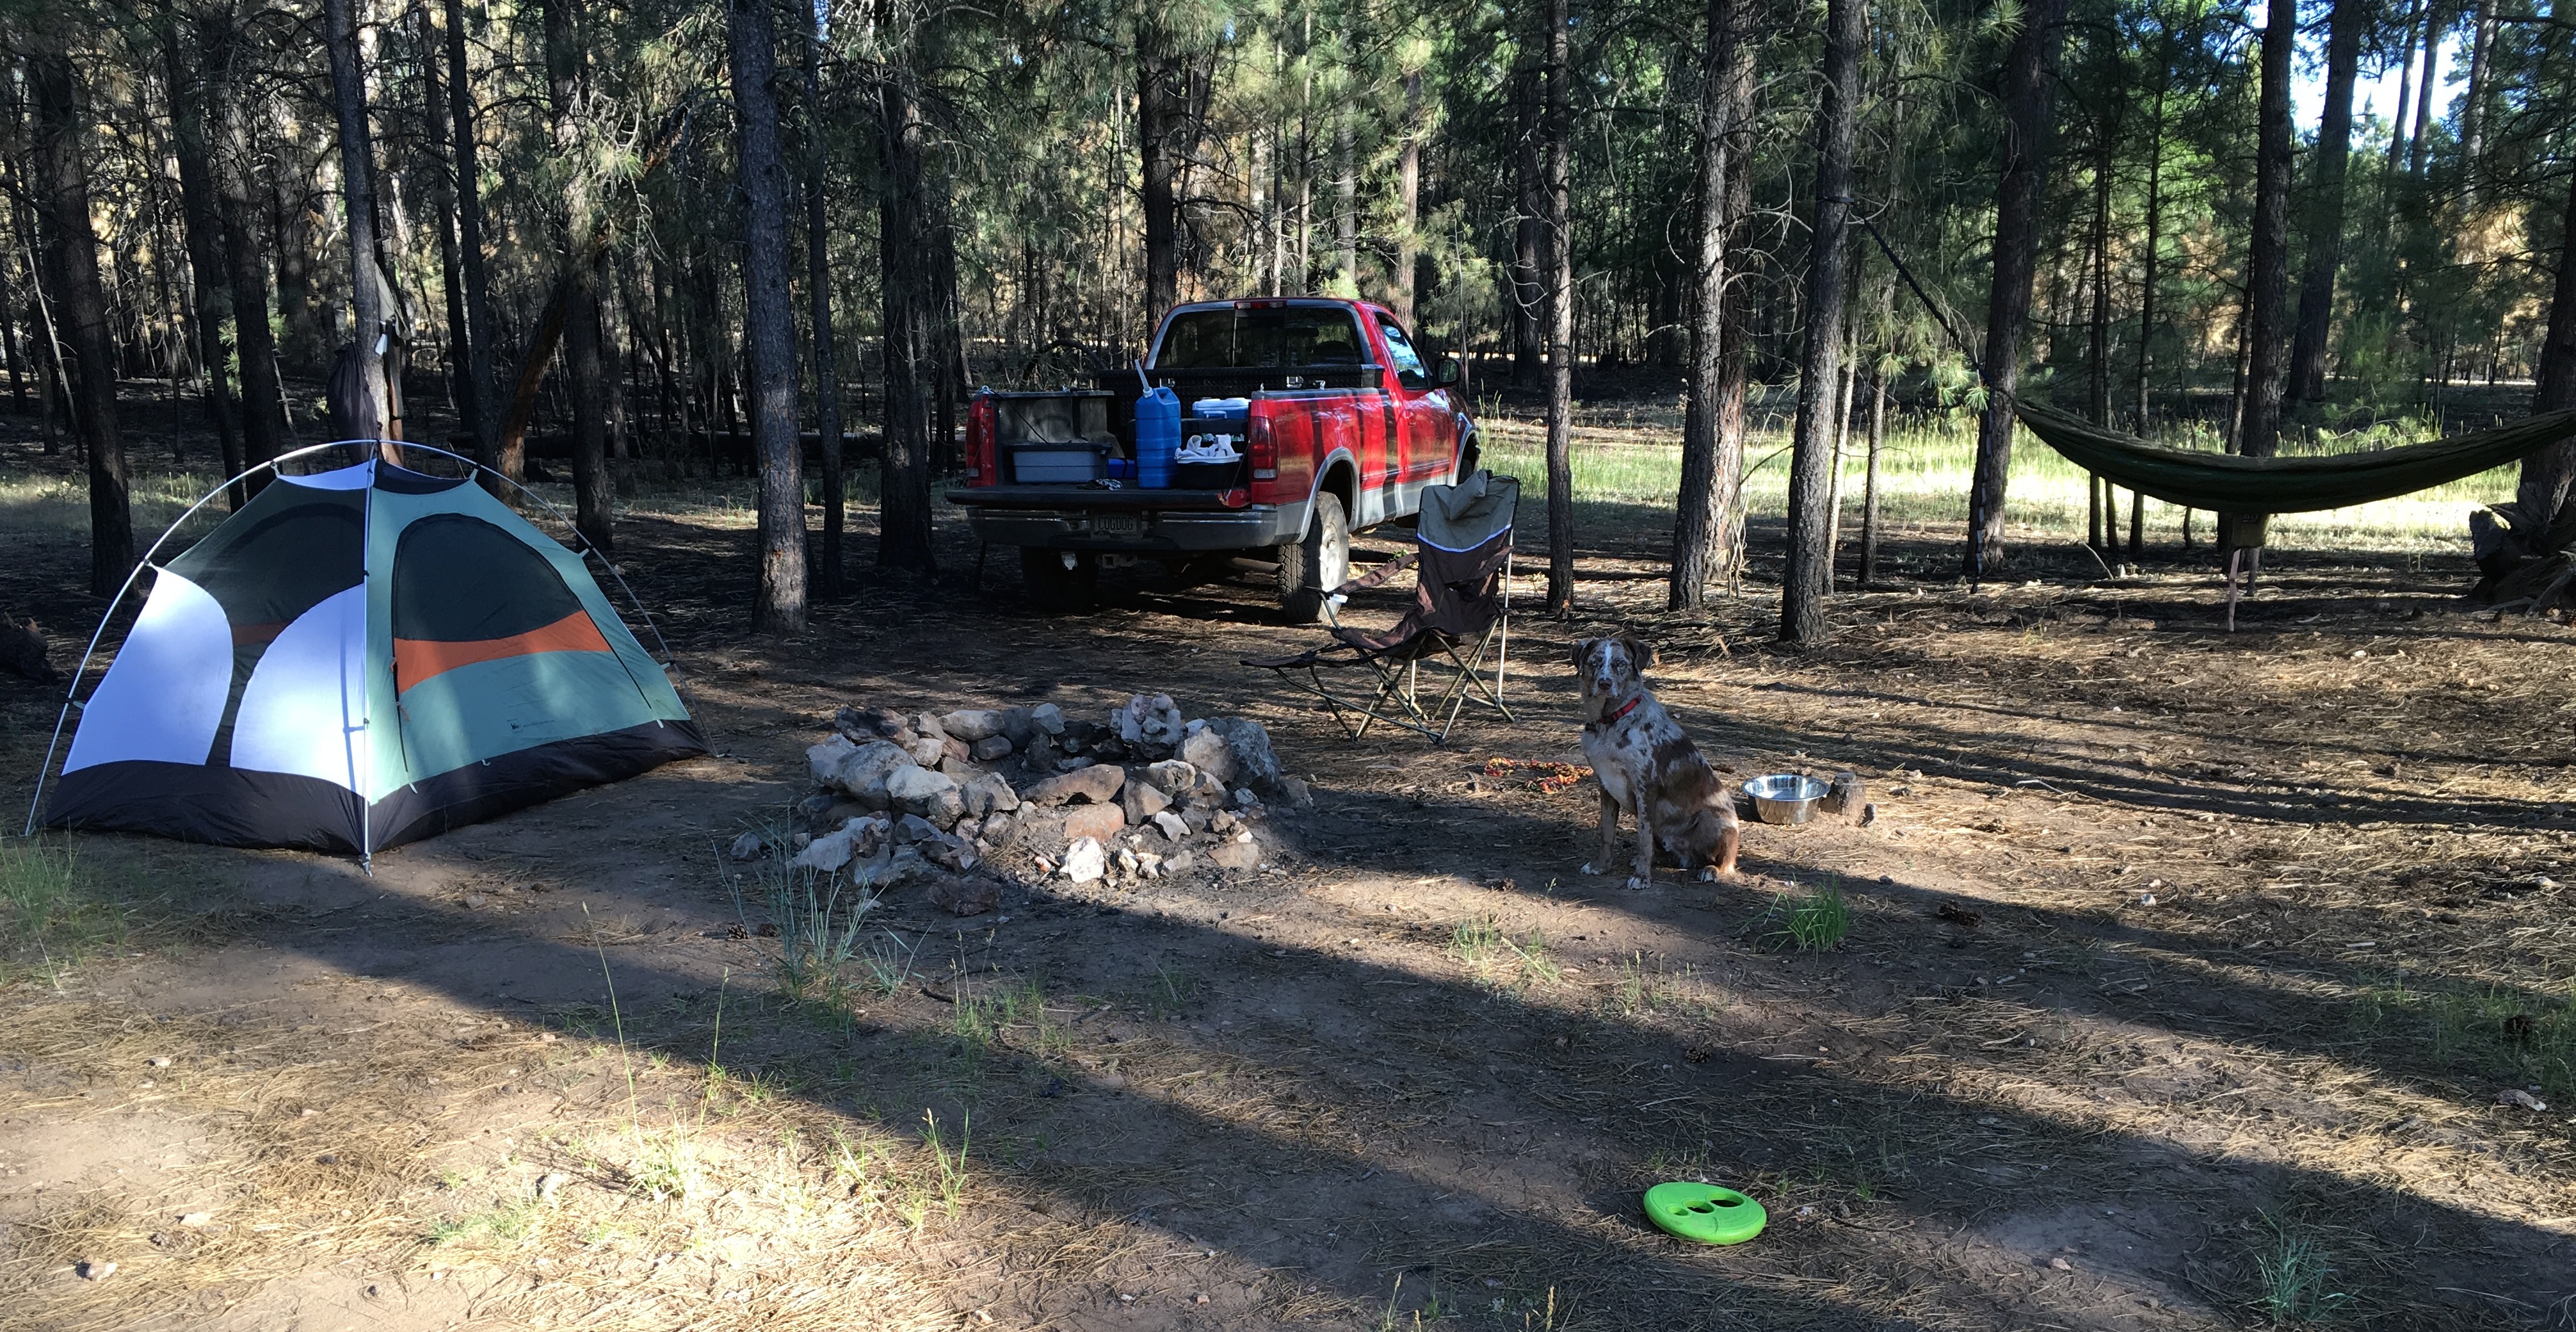
dog, recreation, camping, playground, felix, games, outdoor recreation